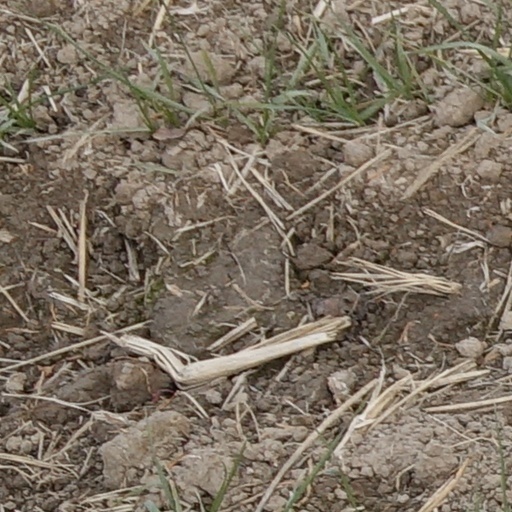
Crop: wheat